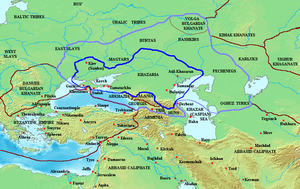
Khazarere / Indflydelsesfære / Skattelagte og undergivne nationer
Kort over khazarkhaganatet og de omgivende stater, ca. 820 e.Kr. Områder under khazarrigets direkte kontrol er vist i mørkeblåt, indflydelsessfære i blåviolet. Andre grænser vist i mørkerødt.
Khazarerne var et halvnomadisk tyrkisk folk fra Centralasien, som i sine velmagtsdage var en betydelig regional magtfaktor. I det 7. århundrede dannede de et uafhængigt khaganat i det nordlige Kaukasus langs Det Kaspiske Hav. På højden af deres magt kontrollerede de og deres undergivne folk store dele af det, som i dag er det sydlige Rusland, Vest-Kasakhstan, Øst-Ukraine, store dele af Kaukasus og Krim.